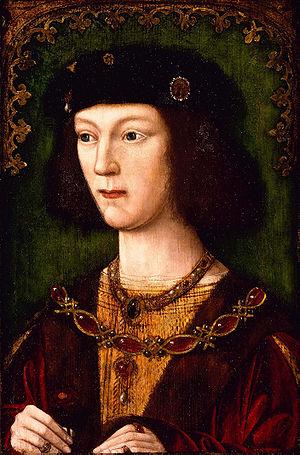
La Mary Rose était une caraque du début du XVIᵉ siècle, emblème de la Maison Tudor, qui faisait partie du programme naval du roi Henri VIII d'Angleterre. Après avoir servi durant 33 ans dans plusieurs guerres contre la France et l'Écosse et avoir été largement reconstruite en 1536, elle combattit pour la dernière fois le 19 juillet 1545. Alors qu'elle menait l'attaque contre les galères françaises, elle coula dans le Solent, le bras de mer séparant l'Angleterre de l'île de Wight, face au château de Southsea, dans lequel se trouvait Henri VIII. L'épave de la Mary Rose fut redécouverte en 1971 et une opération de sauvetage fut organisée en 1982. Celle-ci, l'un des projets les plus complexes et coûteux de l'histoire de l'archéologie maritime, permit de renflouer une grande section du navire et des milliers d'objets datant de la période des Tudors.